Dempo SC

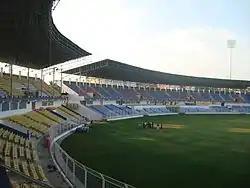
The Fatorda Stadium, home of Dempo.

Ahead of the club's 2020–21 football season, "the Golden Eagles" introduced the new home and away jerseys to show solidarity towards the health workers in Goa. The team announced that they will proudly bear the words ""Thank You Goa's Covid Warriors"" on their Home and Away jerseys.